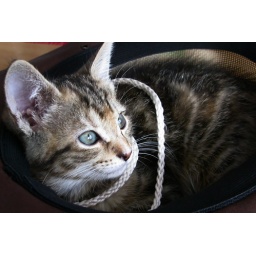
Miscreant loves sleeping in my hat and playing with strings.